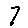
Label: 7